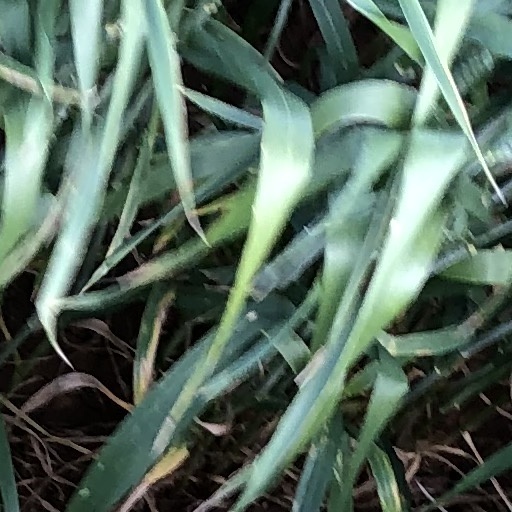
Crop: wheat